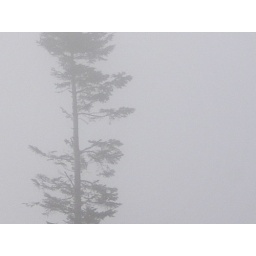
Wind-sculpted tree near the beach on a foggy day.